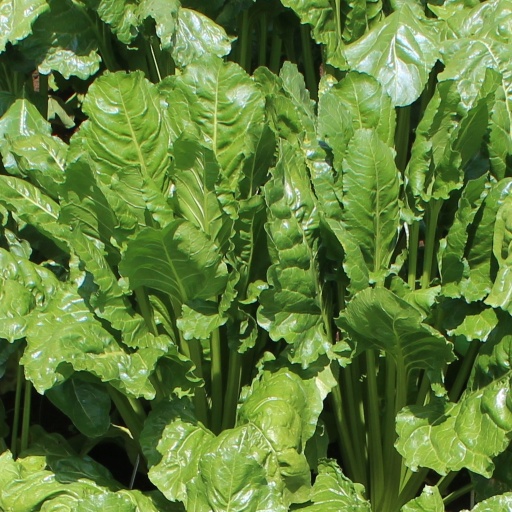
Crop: sugar beet